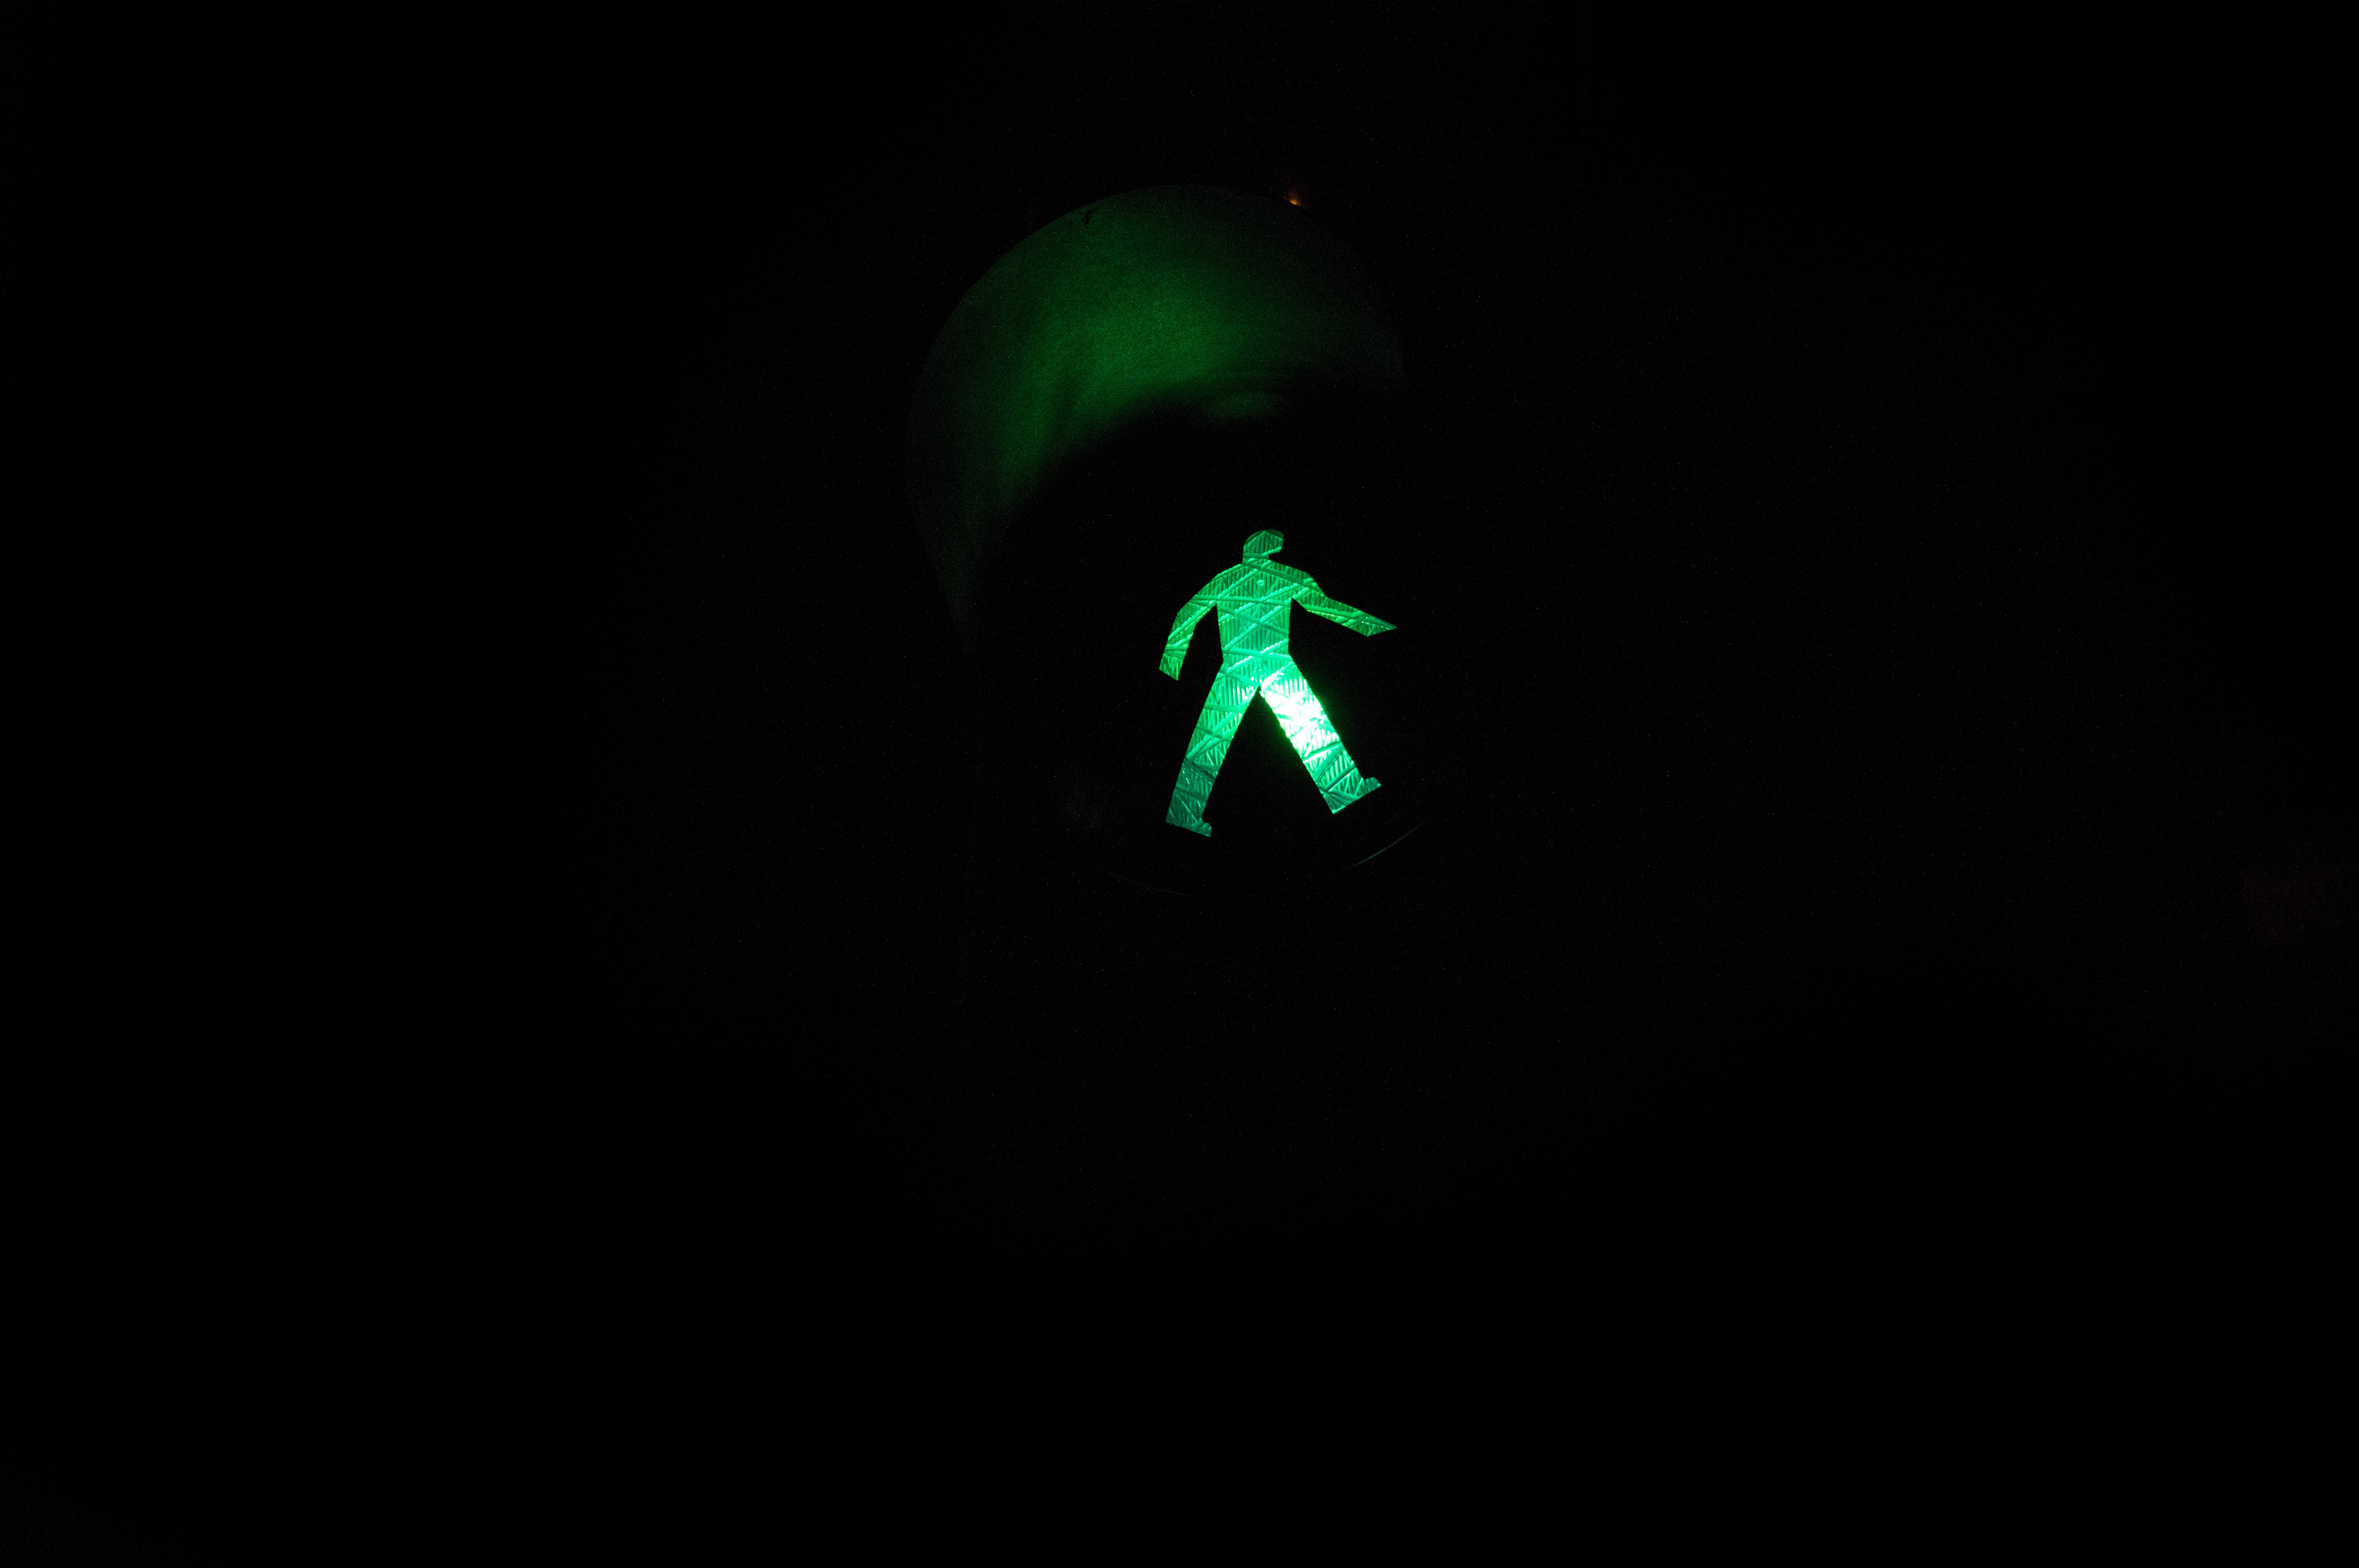
light, traffic, street, transport, sign, green, color, insect, signal, darkness, traffic light, invertebrate, safety, go, semaphore, screenshot, regulate, computer wallpaper